Commissioner of the NFL

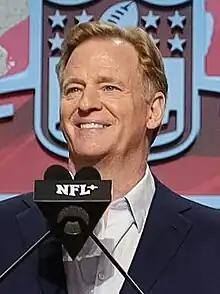
Roger Goodell

After Bert Bell's death in 1959, Rozelle was the surprise choice for his replacement as NFL commissioner. The owners first met on January 20, 1960, and took eight ballots without any candidate receiving the two thirds vote needed to be elected. On the first ballot San Francisco 49ers attorney Marshall Leahy defeated interim commissioner Austin Gunsel 7 to 5. Gunsel was soon dropped from consideration in favor of Baltimore Colts general manager Don Kellett. On the final ballot of the day, Leahy defeated Kellett 7 to 4, but once again did not receive enough votes to be elected. "Los Angeles Times" special events director Paul J. Schissler and Detroit Lions President Edwin J. Anderson were proposed as compromise candidates but neither received enough support. Anderson's candidacy was thwarted by his own team, as Detroit's representative at the owners' meeting, treasurer D. Lyle Fife, believed Anderson had mismanaged the Lions. Leahy received strong opposition from four owners, Carroll Rosenbloom, Art Rooney, George Preston Marshall, and Frank McNamee, who objected to his plan to move the league office to San Francisco if he was elected. Conversely, seven other owners remained supportive of Leahy as they felt he was the best man for the job. George Halas chose to abstain from voting, as he was afraid that if he took sides he would lose support for his expansion plan.